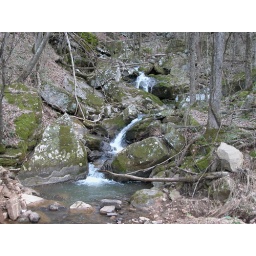
The portion of the huge runoff of water where it ran under the road on down the mountain.